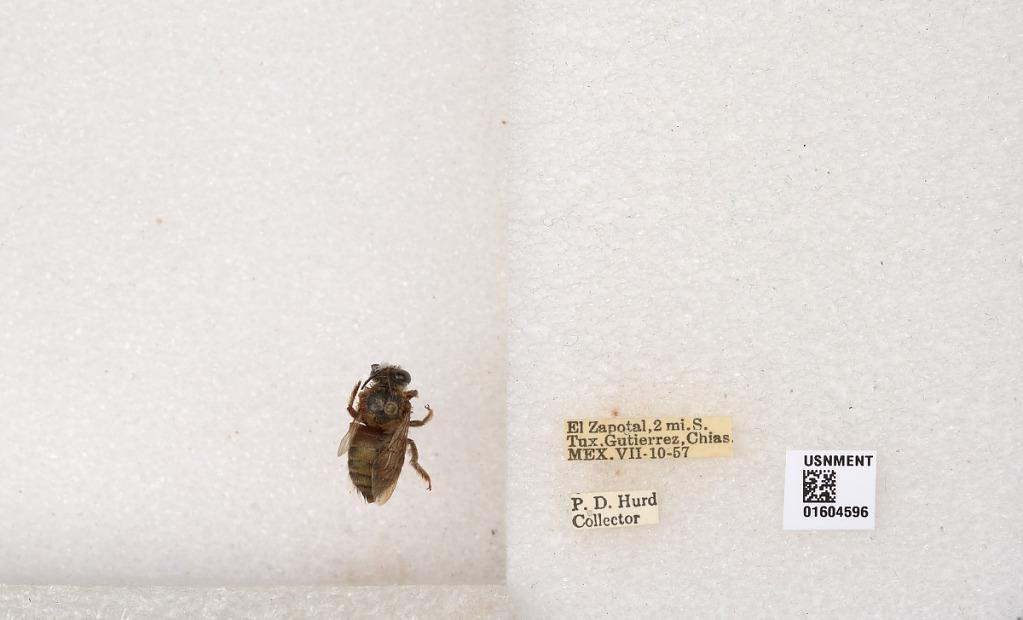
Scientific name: Xylocopa (Schonnherria) viridis Smith
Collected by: P. Hurd
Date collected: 1957-7-10
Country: Mexico
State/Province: Chiapas
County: Ocosingo
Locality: El Zapotal, 2 mi. S. Tux. Gutierrez